Miguel S. Loayza

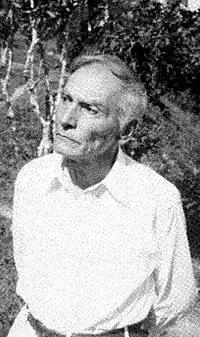

Miguel and his brother Carlos Loayza were instrumental members of the companies staff. There is not a lot written about their early time in the Putumayo. One first hand account placed Miguel at the September 24, 1903 massacre of 25 Ocaina natives, however his involvement in unclear. Miguel was listed in a document that dated between 1903 and 1906 by Eugene Robuchon as an employee at a substation of El Encanto named La Florida. Around 1905, Miguel became the manager of El Encanto, a settlement at the mouth of the Caraparaná River. Rubber produced by stations along the river was sent later sent to El Encanto, and from there to Iquitos. The settlement of El Encanto was the regional headquarters for the company, and had at least 10 substations. During this time period, El Encanto had around 55 white staff members that answered to Loayza. The white staff and Barbadians employed by the company managed the native workfroce. Natives from the Witoto, Bora, Andoque, and Ocaina tribes were enslaved in the areas around Encanto. The men of these tribes were sent into the jungles to collect rubber for long periods of time. If one did not meet a weight quota required by the company manager, the guilty person could be tortured, and or executed. During the Putumayo genocide, Loayza and other managers of Arana's company were paid on a commission for the rubber collected at their station. There was a financial incentive to exploit the natives, and in the pursuit of having rubber collected there was incentive to instill terror.